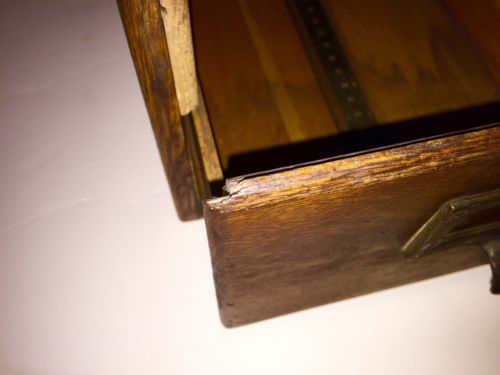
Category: cabinet